Geoff Swaim

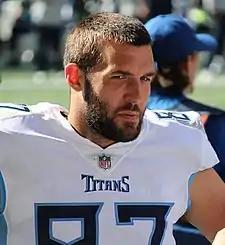
Swaim with the Tennessee Titans in 2021

Geoff Swaim (born September 16, 1993) is an American professional football tight end. He played college football for the Texas Longhorns and was selected in the seventh round of the 2015 NFL draft by the Dallas Cowboys. Swaim has also played for the Jacksonville Jaguars and Tennessee Titans.